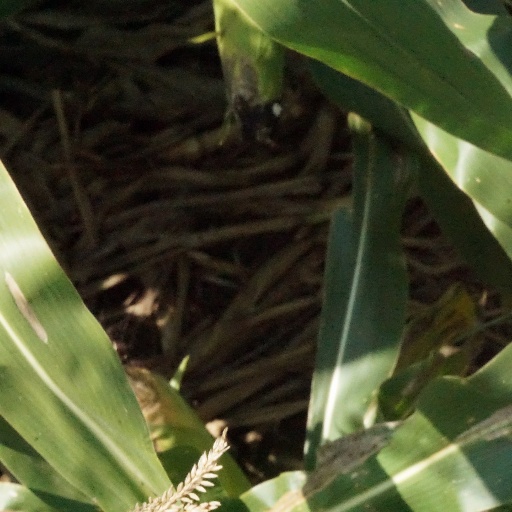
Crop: maize; corn